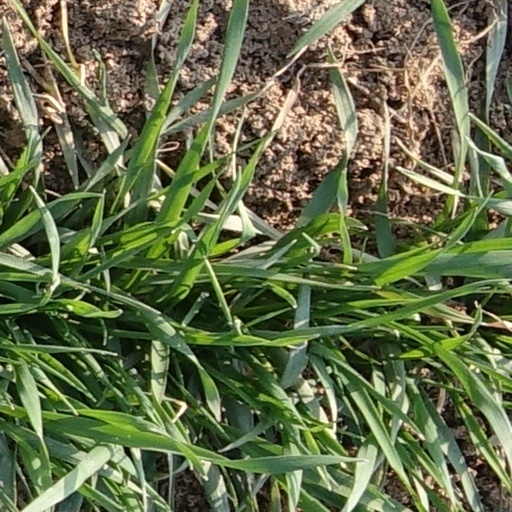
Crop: wheat